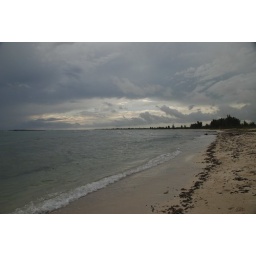
the very long beach with very fine sand that becomes VERY soft (and I mean soft) when in water.